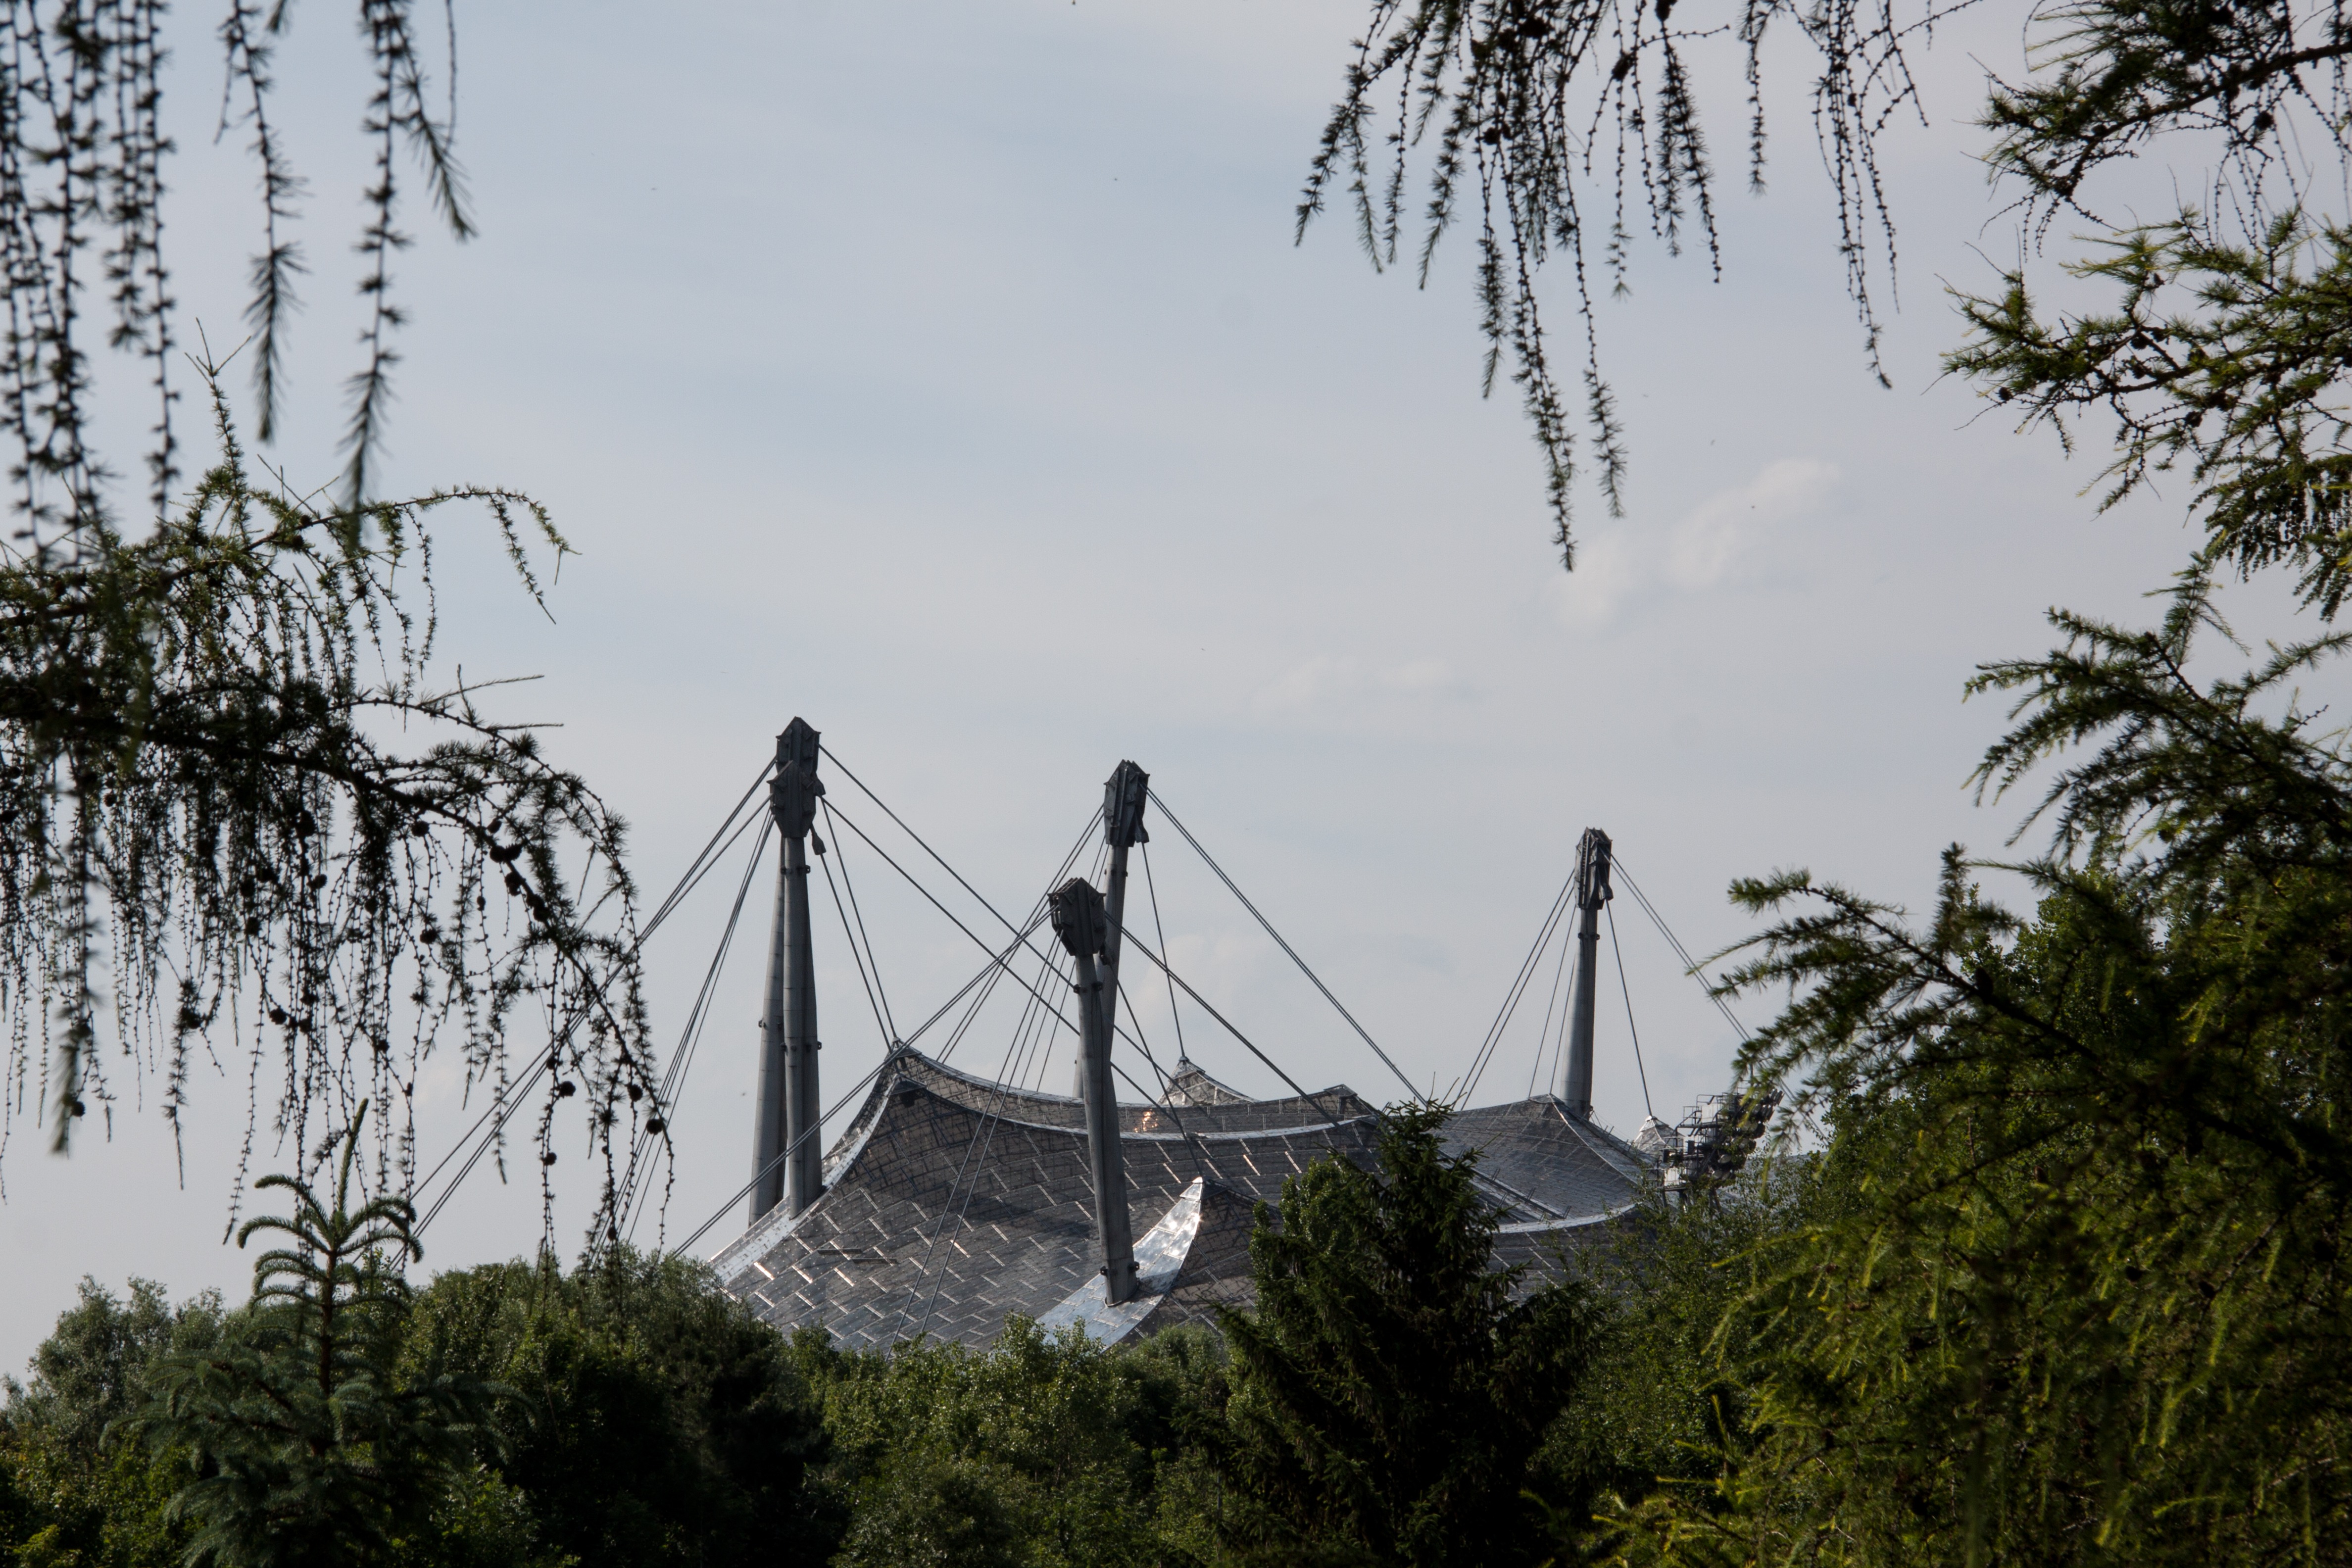
tree, forest, architecture, structure, bridge, roof, park, pylons, bavaria, munich, olympic site, amusement ride, atmospheric phenomenon, woody plant, nonbuilding structure